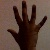
The image shows a hand gesture representing the number 5 in Indian Sign Language.